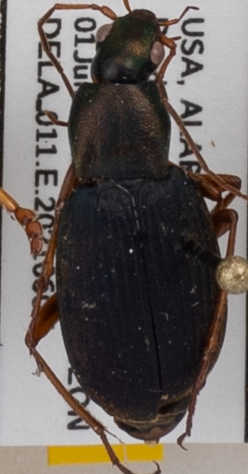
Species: Chlaenius aestivus
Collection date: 2021-06-01
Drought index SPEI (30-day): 0.18
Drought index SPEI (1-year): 0.662
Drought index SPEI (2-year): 2.09